Sumiteru Taniguchi

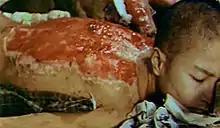
Photograph of Taniguchi taken by USMC photographer Joe O'Donnell in January 1946, it has been featured in multiple exhibitions and is currently held by the Nagasaki Atomic Bomb Museum.

was a Japanese anti-nuclear activist and survivor of the 1945 atomic bombing of Nagasaki, who was chairman of the Nagasaki Council of A-Bomb Sufferers.